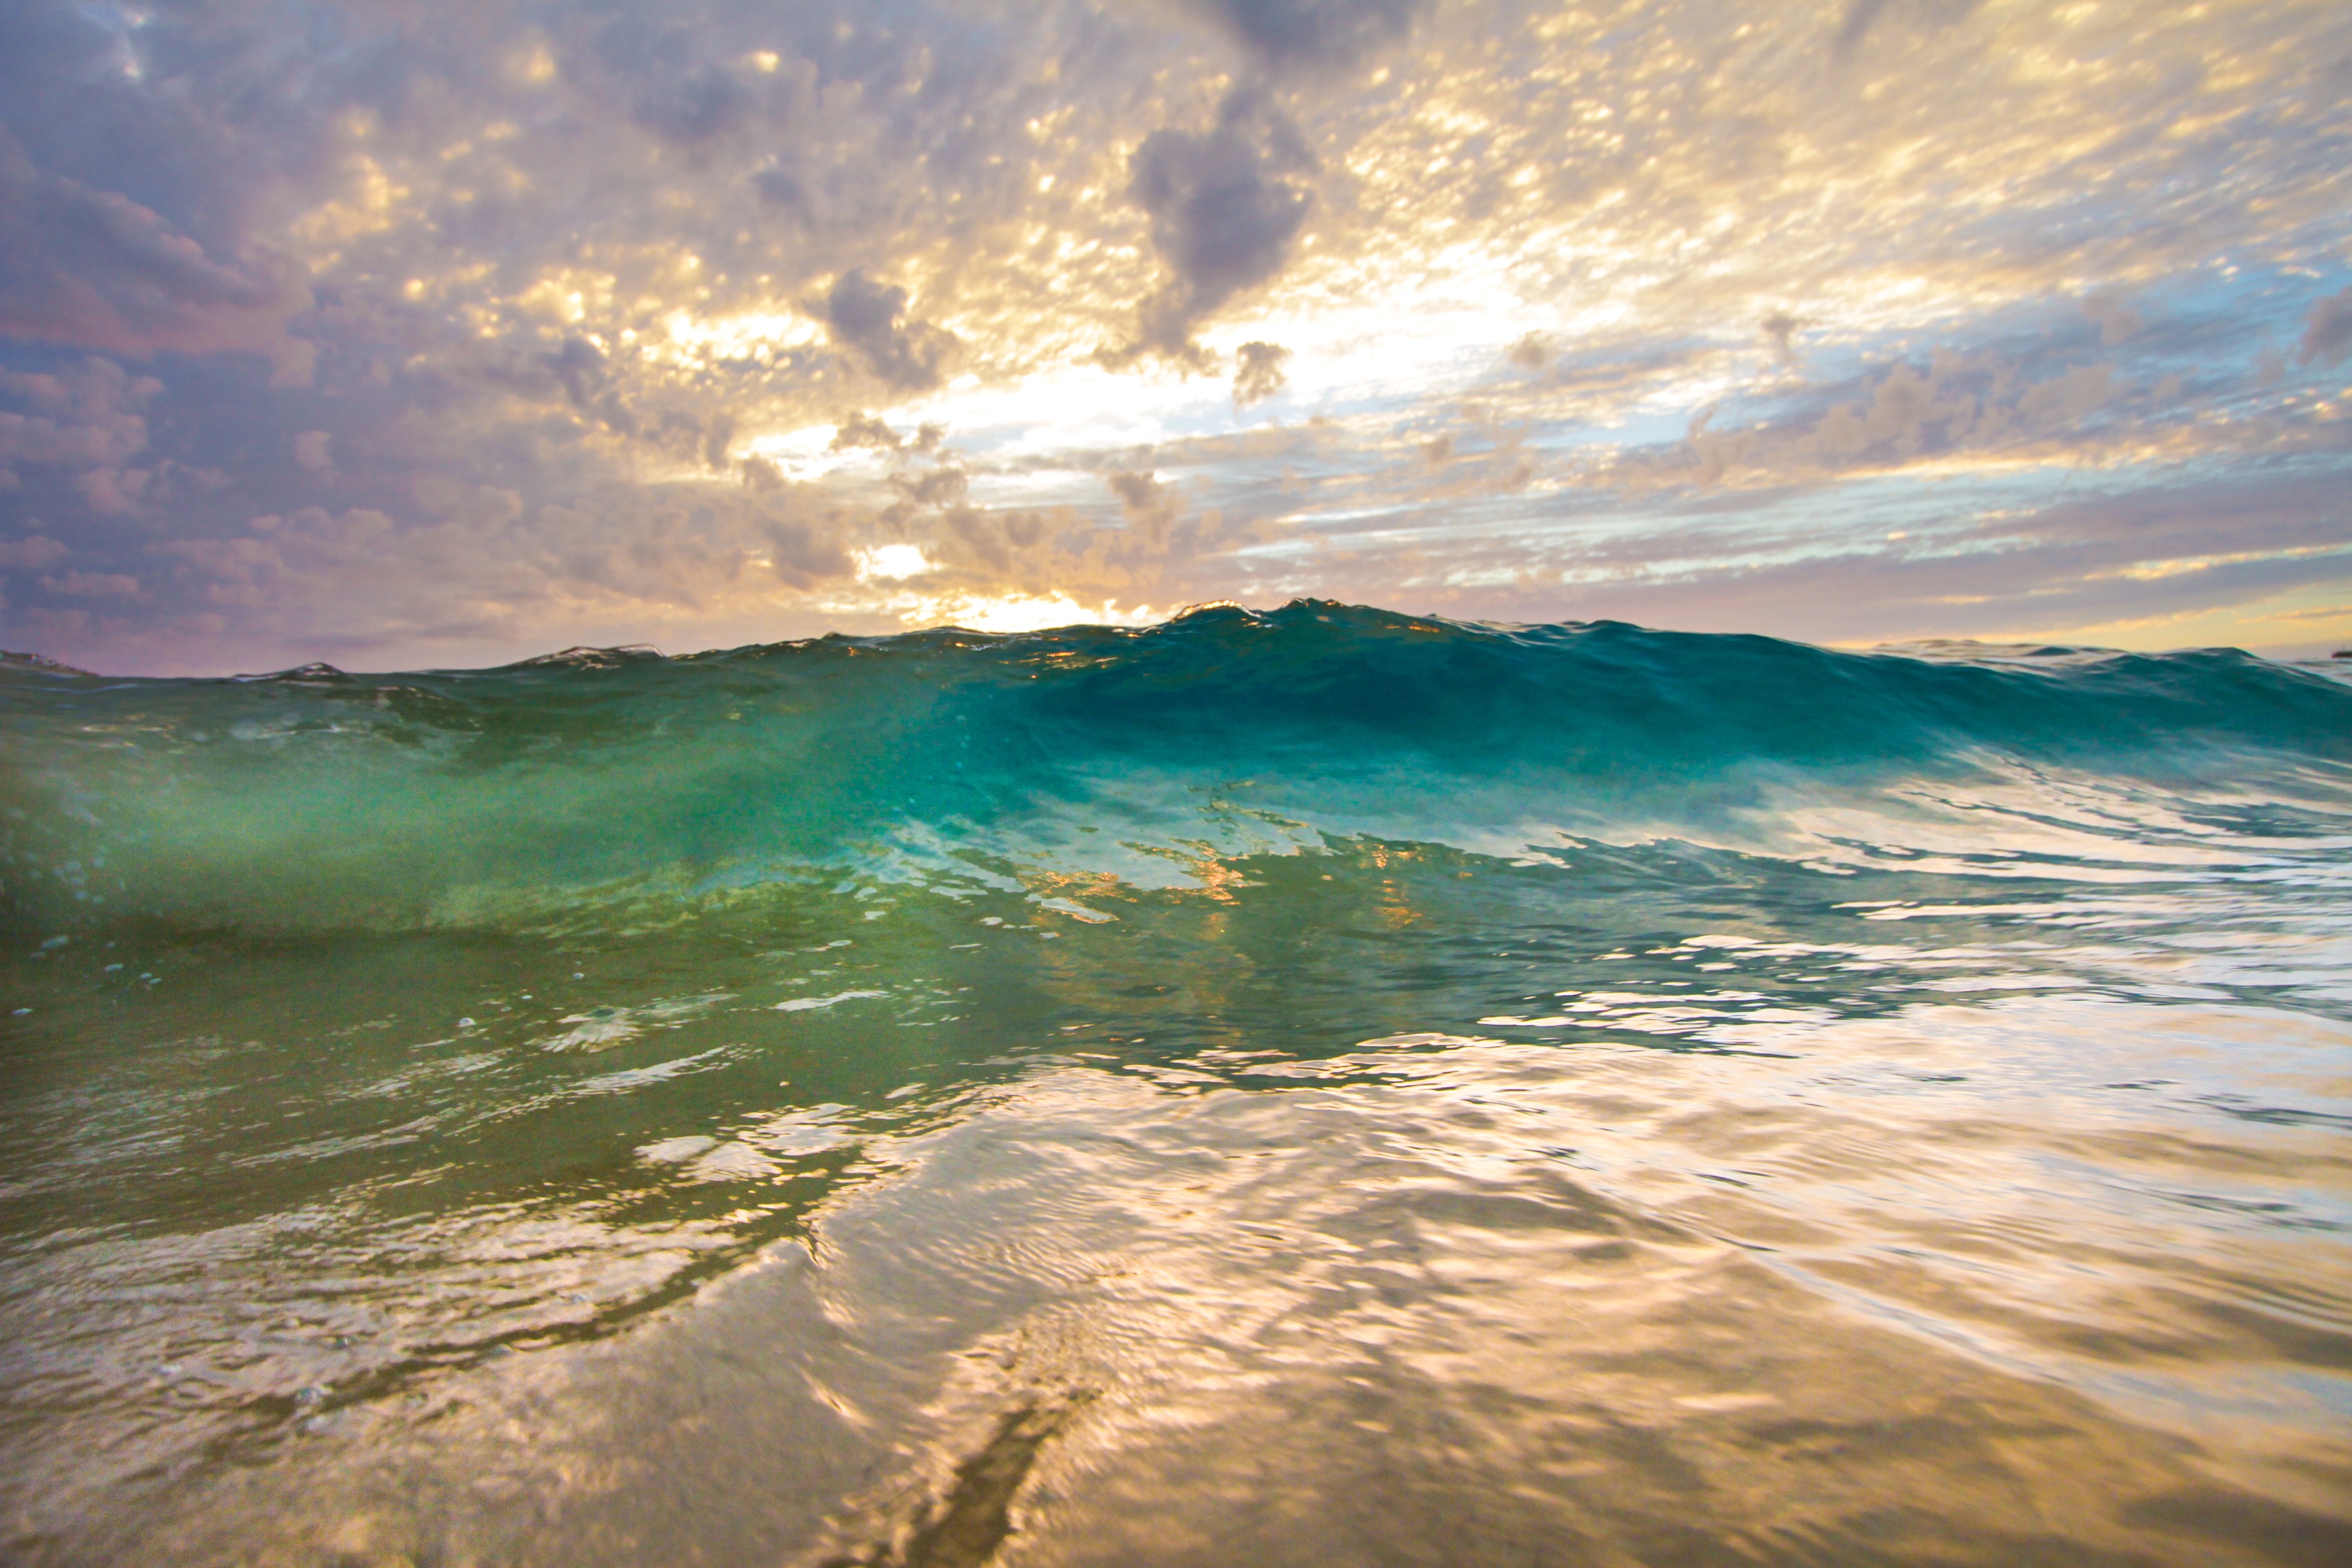
beach, sea, coast, sand, ocean, horizon, cloud, sky, sunrise, sunset, sunlight, morning, shore, wave, dawn, dusk, evening, bay, body of water, cape, wind wave